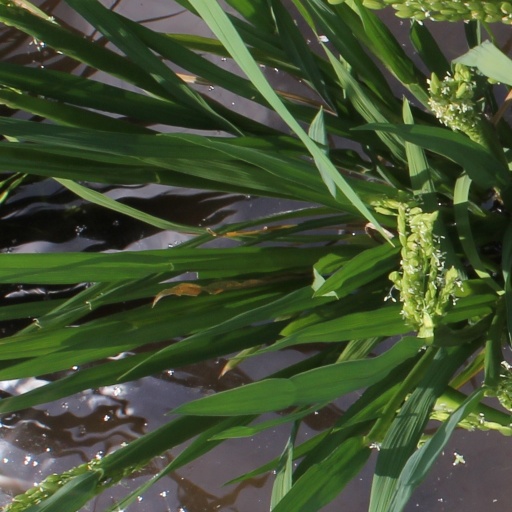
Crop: rice